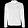
Label: Coat